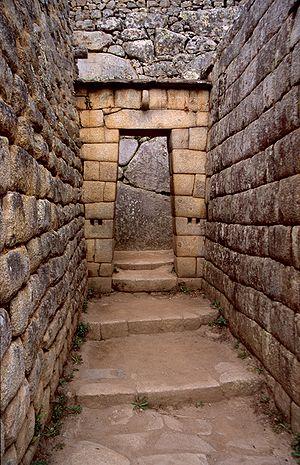
Machu Picchu est une ancienne cité inca du XVᵉ siècle au Pérou, perchée sur un promontoire rocheux qui unit les monts Machu Picchu et Huayna Picchu sur le versant oriental des Andes centrales. Son nom aurait été Pikchu ou Picho.